Lisbon (1956 film)

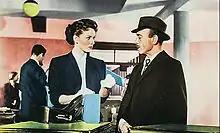
Maureen O'Hara and Jay Novello

"Lisbon" was entirely produced in the Portuguese capital city of Lisbon and its surrounding municipalities. It was considered the first Hollywood feature made in Portugal. For interior shots, the production used the facilities at Tobis Studios. Exterior shots included many locations in Lisbon, among them the Belém Tower, Praça do Comércio, the Castle of São Jorge and the Jerónimos Monastery. Outside the capital, there were seaside scenes filmed in Cascais and a scene at the belvedere of the Seteais Palace, in Sintra.